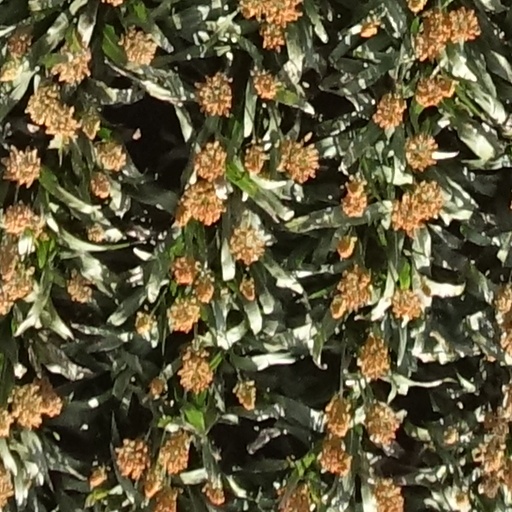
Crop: sorghum